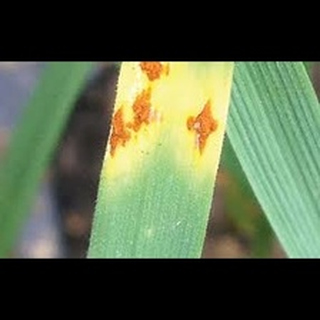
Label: wheat_leaf_blight